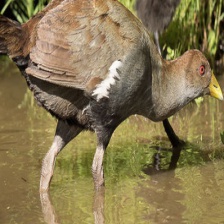
Species: TASMANIAN HEN
Scientific name: TRIBONYX MORTIERII
ImageNet parent category: european_gallinule